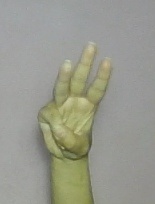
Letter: thaa